Aztec warfare

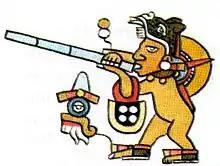
Blowpipe or Tlacalhuazcuahuitl

The formal education of the Aztecs was to train and teach young boys how to function in their society, particularly as warriors. The Aztecs had a relatively small standing army. Only the elite soldiers, part of the warrior societies (such as the Jaguar Knights), and the soldiers stationed at the few Aztec fortifications were full-time. Nevertheless, every boy was trained to become a warrior with the exception of nobles. Trades such as farming and artisan skills were not taught at the two formal schools. All boys who were between the ages of ten and twenty years old would attend one of the two schools: the Telpochcalli or the neighborhood school for commoners, and the Calmecac which was the exclusive school for nobles. At the Telpochcalli, students would learn the art of warfare, and would become warriors. At the Calmecac students would be trained to become military leaders, priests, government officials, etc.